Dom (mountain)

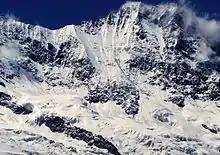
East face above the Fee Glacier

The first ascent of the Dom was made on 11 September 1858. It was reached via the Festigrat (north-west ridge) by John Llewelyn Davies with guides Johann Zumtaugwald, Johann Krönig and Hieronymous Brantschen. Davies published an account of his ascent in Peaks, Passes and Glaciers.